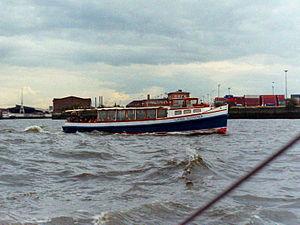
Le port de Hambourg en 1993. Le bateau Claudia Glitscher.